Empress Suiko

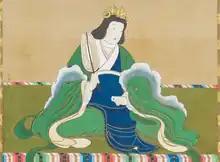
Painting of Suiko by Tosa Mitsuyoshi, 1726

(554 – 15 April 628) was the 33rd monarch of Japan, and the country's first and longest-reigning empress regnant, according to the traditional order of succession.